Henny Eman

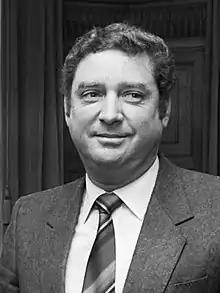
Henny Eman in 1986

Jan Hendrik Albert "Henny" Eman (20 March 1948 – 6 January 2025) was an Aruban politician who served as the 1st Prime Minister of Aruba from 1986 to 1989 and again from 1994 to 2001.